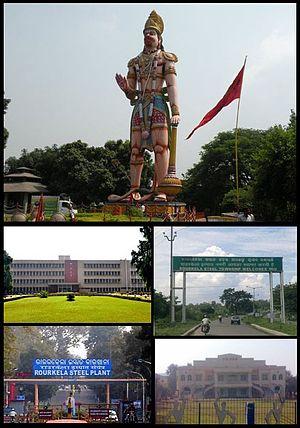
Rourkela est une ville industrielle située dans l'état de l'Odisha en Inde et à 340 kilomètres au nord de la capitale de l'État, Bhubaneswar. Il s'agit de la 14ᵉ la moins polluée et la plus écologique du pays.